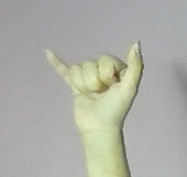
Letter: ya